Marshal Józef Piłsudski Boulevards in Włocławek

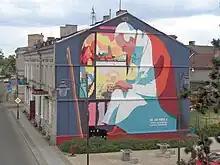
A mural depicting John Paul II

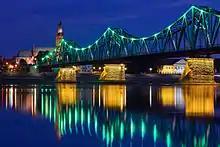
View of the Edward Śmigły-Rydz Bridge

Former granary, now a residential house, built around 1900, 18 Bulwary St. (at the corner with St. John St. 1).